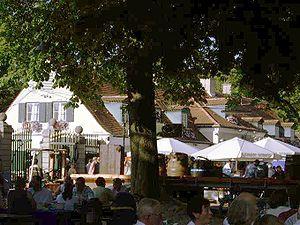
Le Hirschgarten ou Jardin royal des cerfs est un parc situé dans le quartier munichois de Nymphenburg, à l’ouest de la ville. Il s'étend sur 40 hectares.